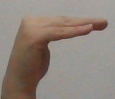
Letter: haa